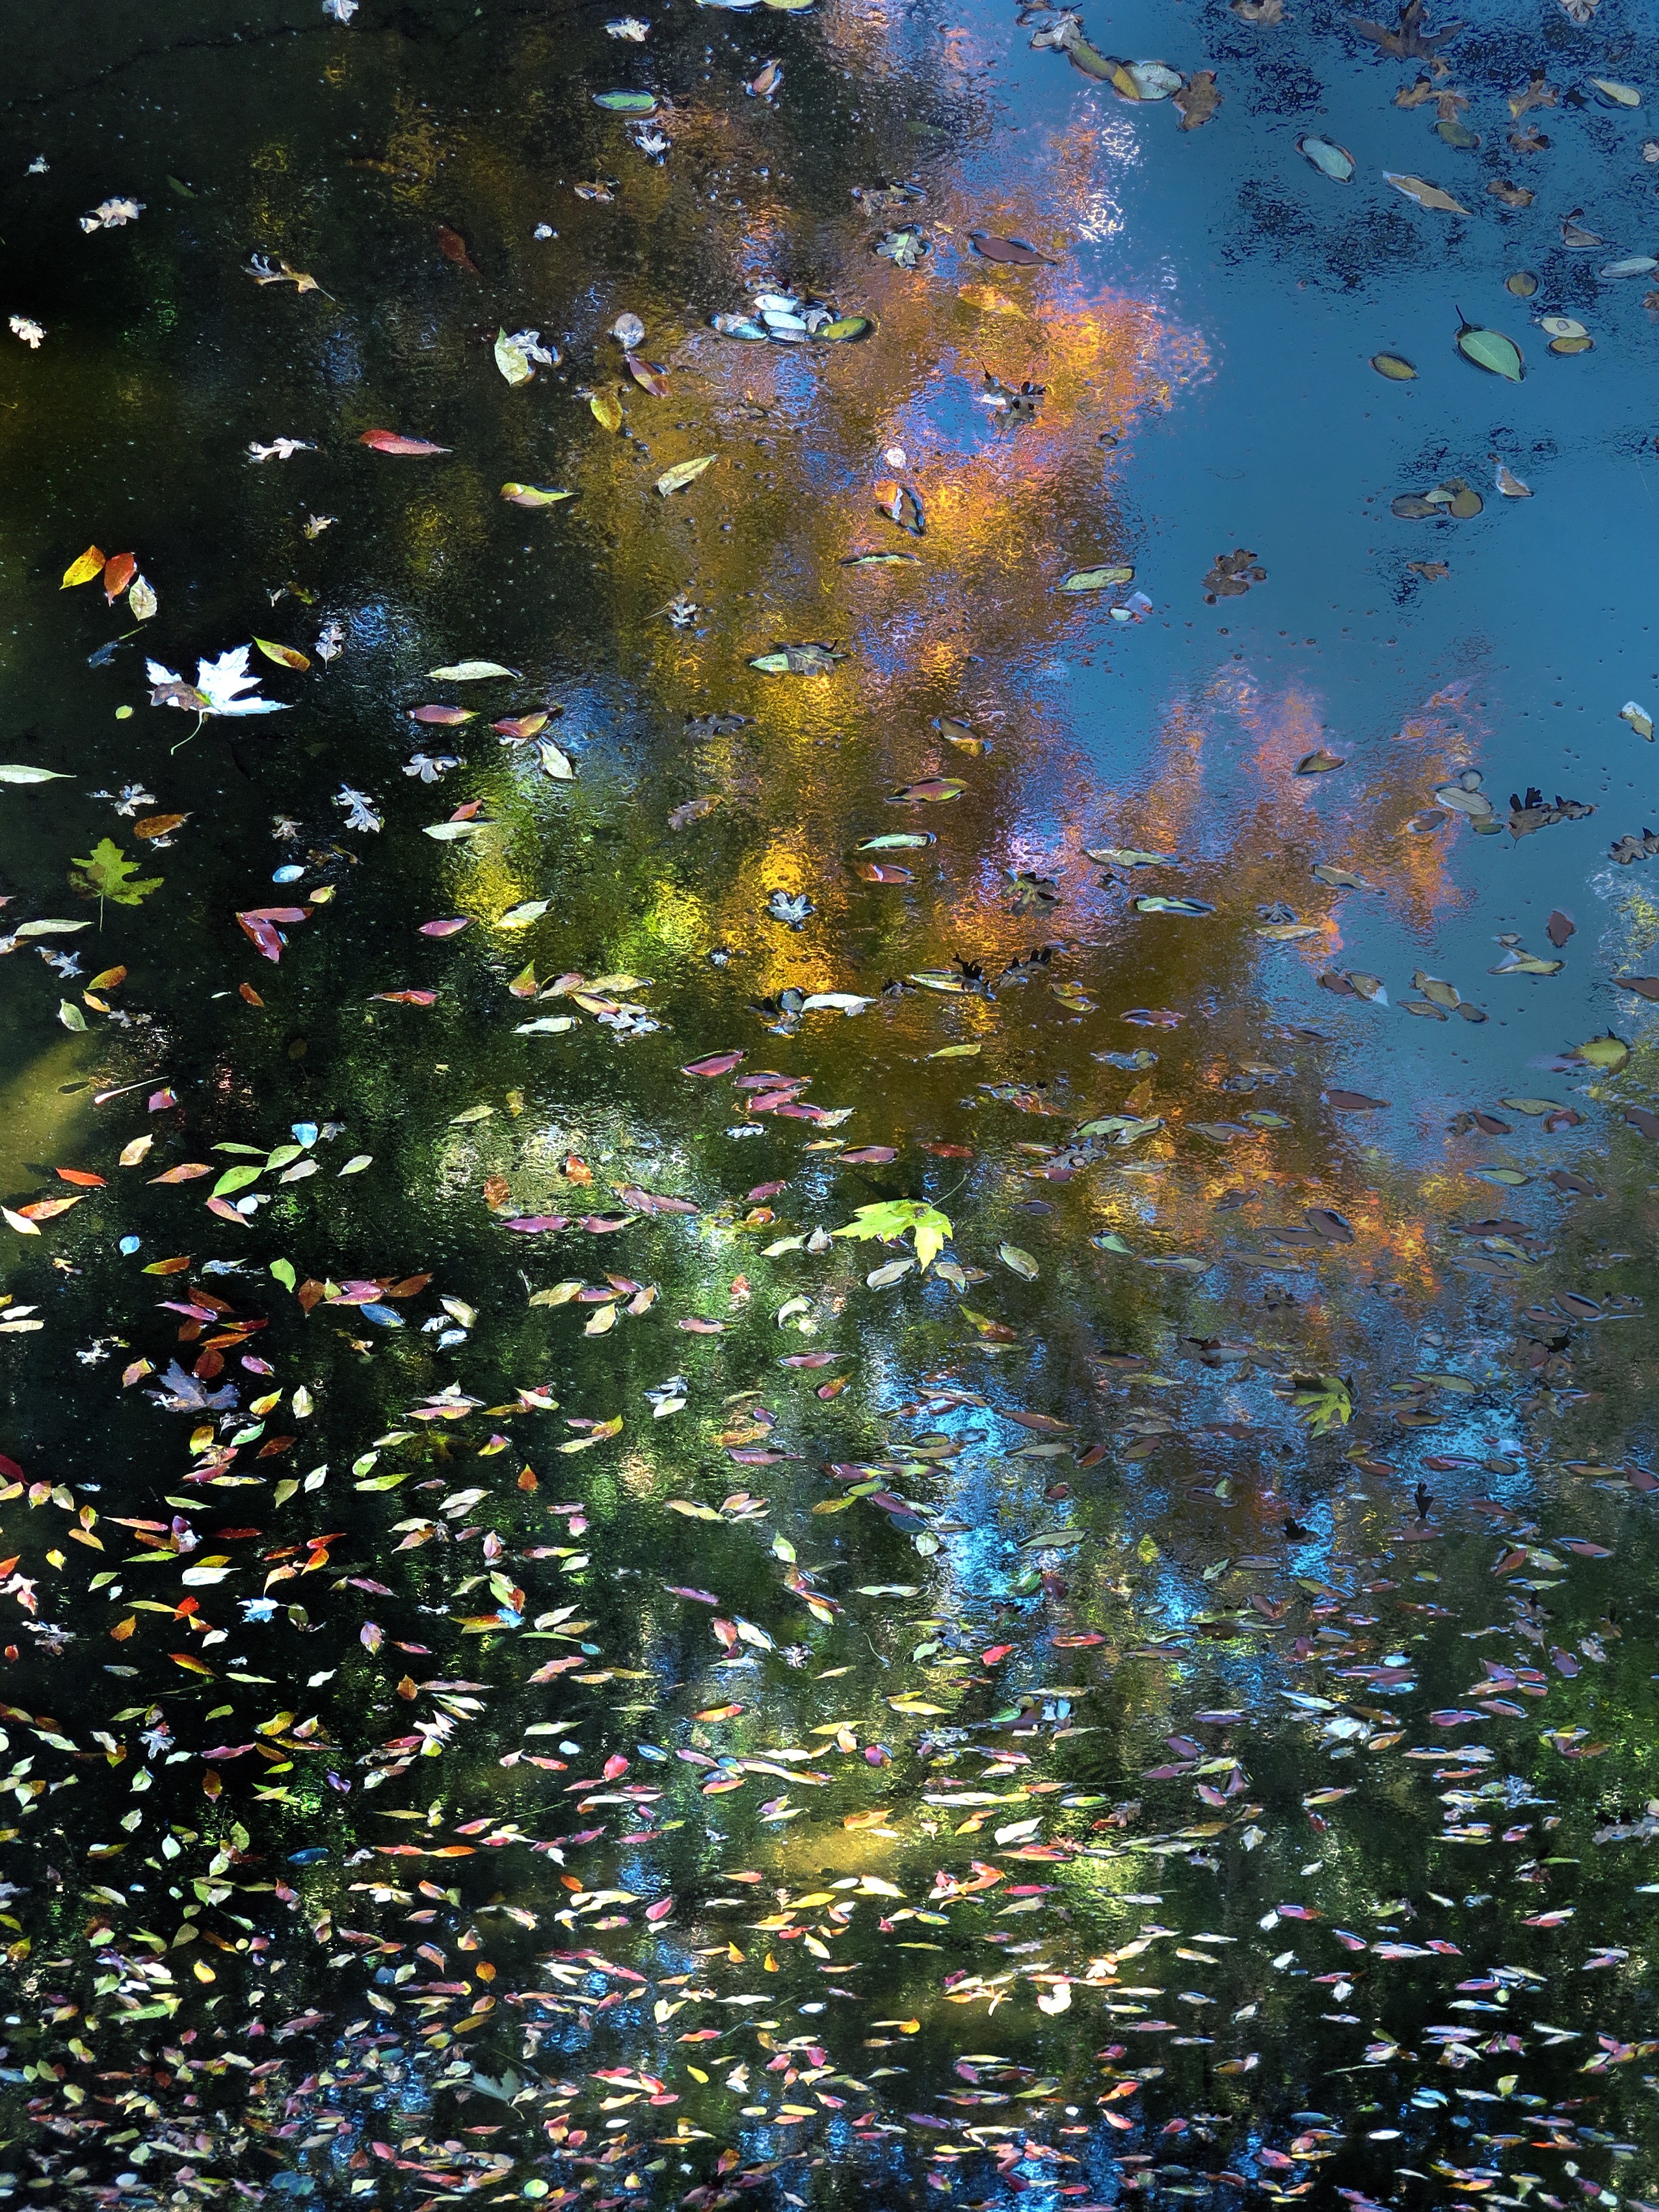
tree, water, branch, sunlight, leaf, flower, reflection, autumn, christmas tree, escher, autum, fallcolor, skyleaves, woody plant